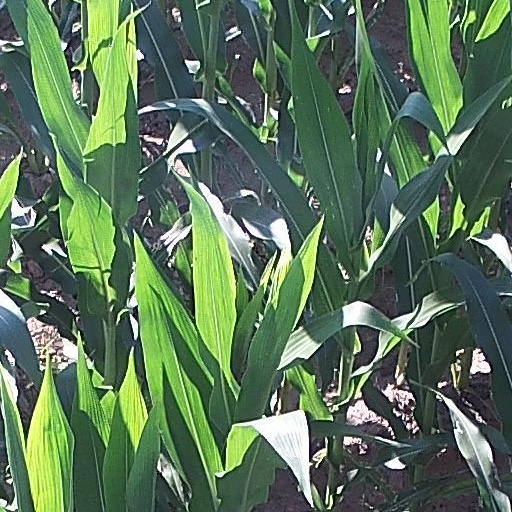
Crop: maize; corn